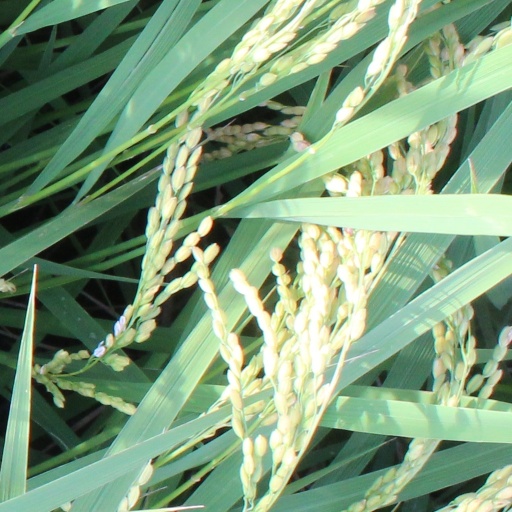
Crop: rice